Masada

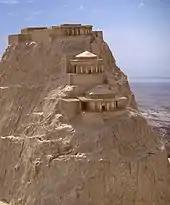
Model of the northern palace

An example of Herodian architecture, Masada was the first site Herod the Great fortified after he gained control of his kingdom.